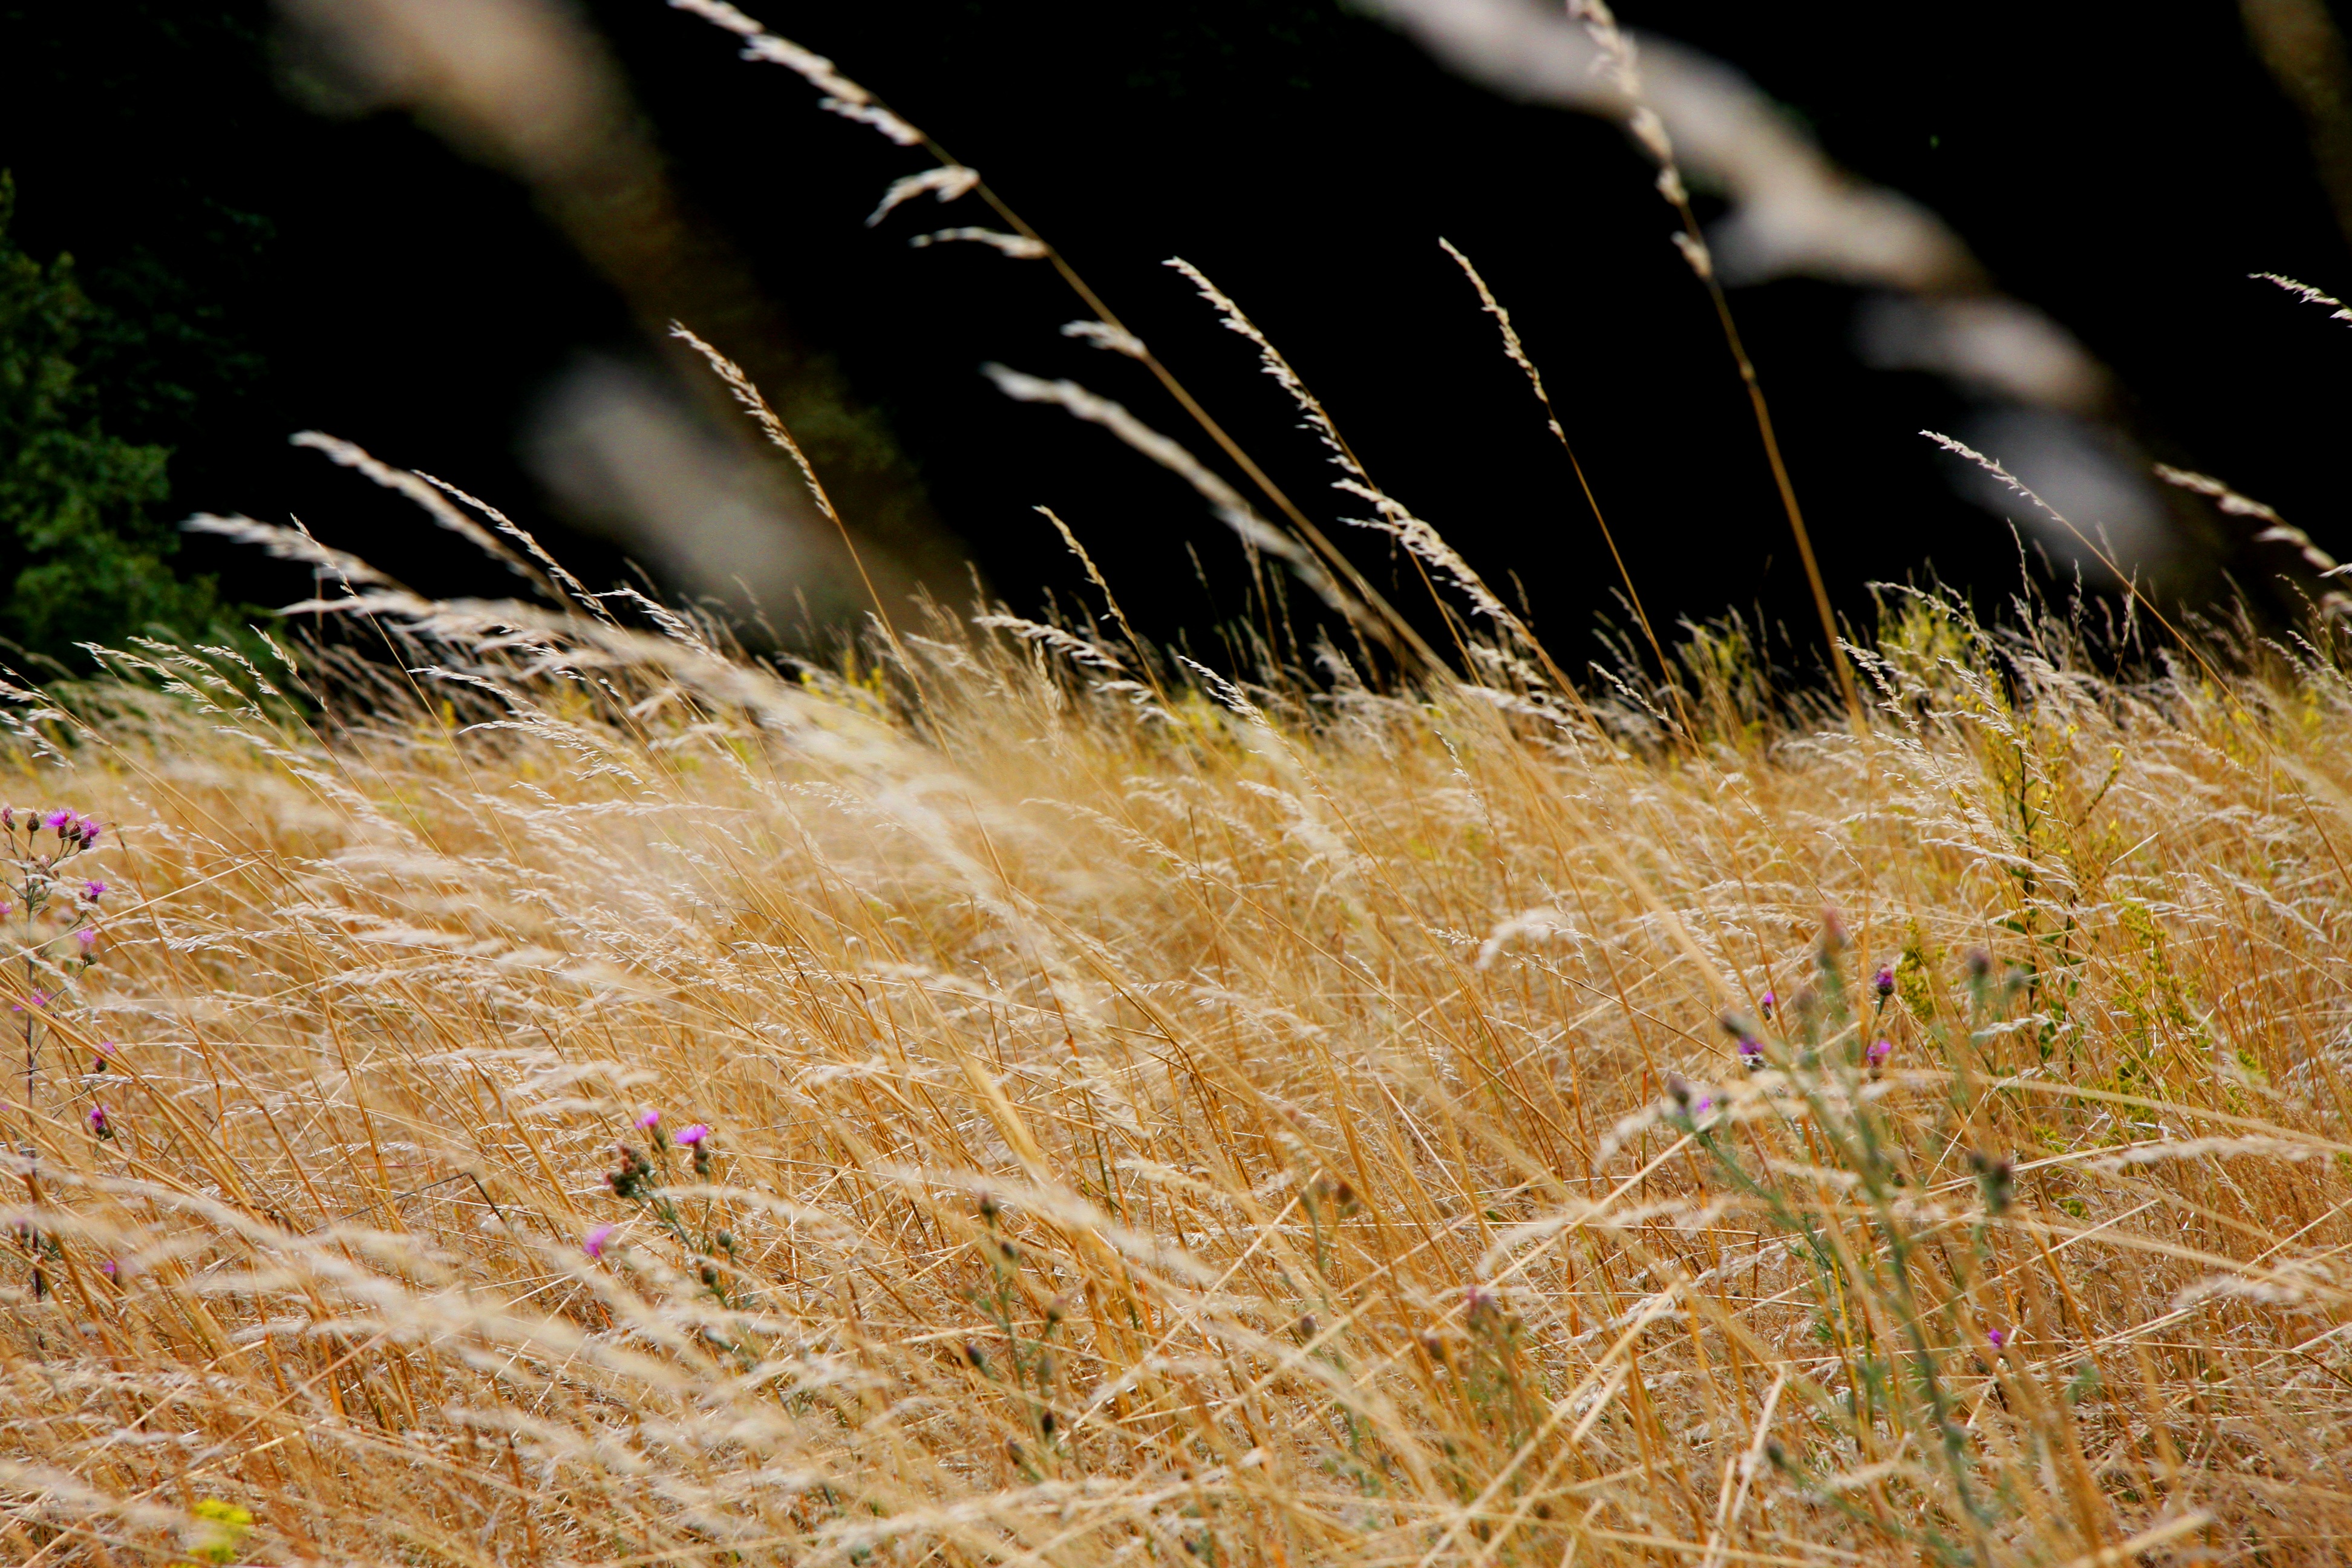
tree, nature, grass, branch, plant, meadow, prairie, sunlight, leaf, flower, wildlife, autumn, soil, flora, season, fauna, blade of grass, macro photography, flowering plant, blades of grass, grass family, land plant